Corsican language

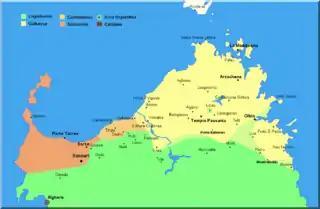
Languages in northern Sardinia

Some Italo-Romance languages that might have originated from Southern Corsican, but are also heavily influenced by the Sardinian language, are spoken in the neighbouring island of Sardinia.